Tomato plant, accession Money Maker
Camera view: bottom (45 deg); turntable rotation: 180 degrees
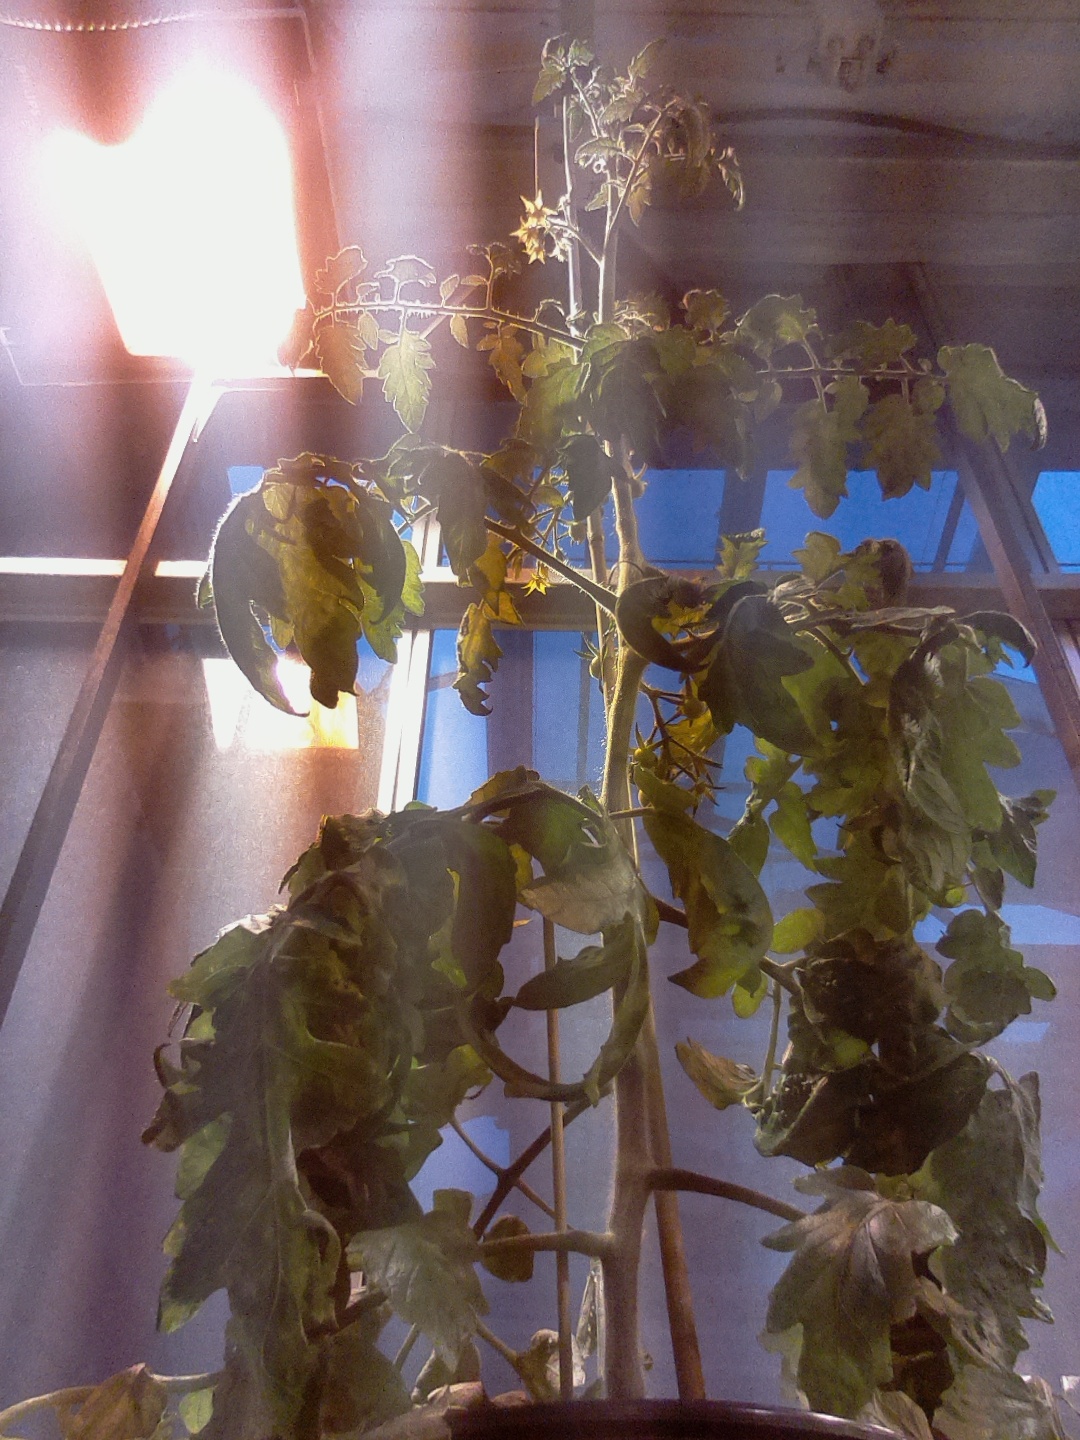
BBCH growth stage 71: 10%-20% of final fruit size